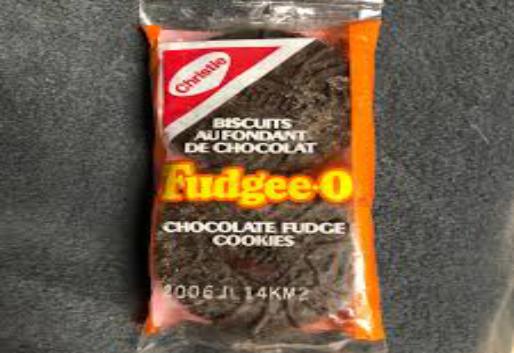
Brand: Fudgee-O
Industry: Food